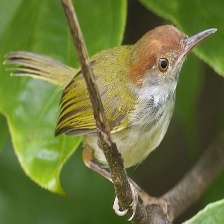
Species: TAILORBIRD
Scientific name: ORTHOTOMUS ATROGULARIS